San Pedro quartz monzonite

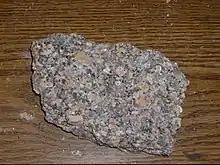
Sample of San Pedro quartz monzonite showing rapakivi texture

The San Pedro quartz monzonite contains euhedral to anhedral pink megacrysts of microcline with a maximum size of 1.5 cm. The ground mass is blue-gray quartz, additional pink microcline, greenish-gray sodium-rich plagioclase, and minor biotite. In some locations, the microcline megacrysts show mantles of sodic plagioclase typical of rapakivi. The radiometric age is 1730 Mya based on U-Pb dating and the normative composition is given as 31.20% quartz, 21.00% orthoclase, 29.17% albite, 10.71% anorthite, 3.30% hypersthene, 1.58% magnetite, 0.60% ilmenite, and 0.26% apatite.